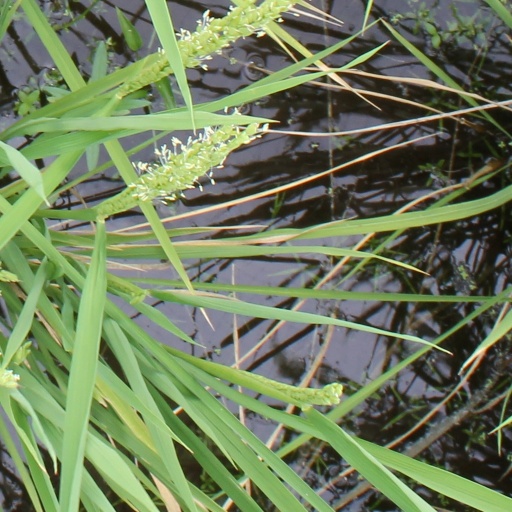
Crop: rice